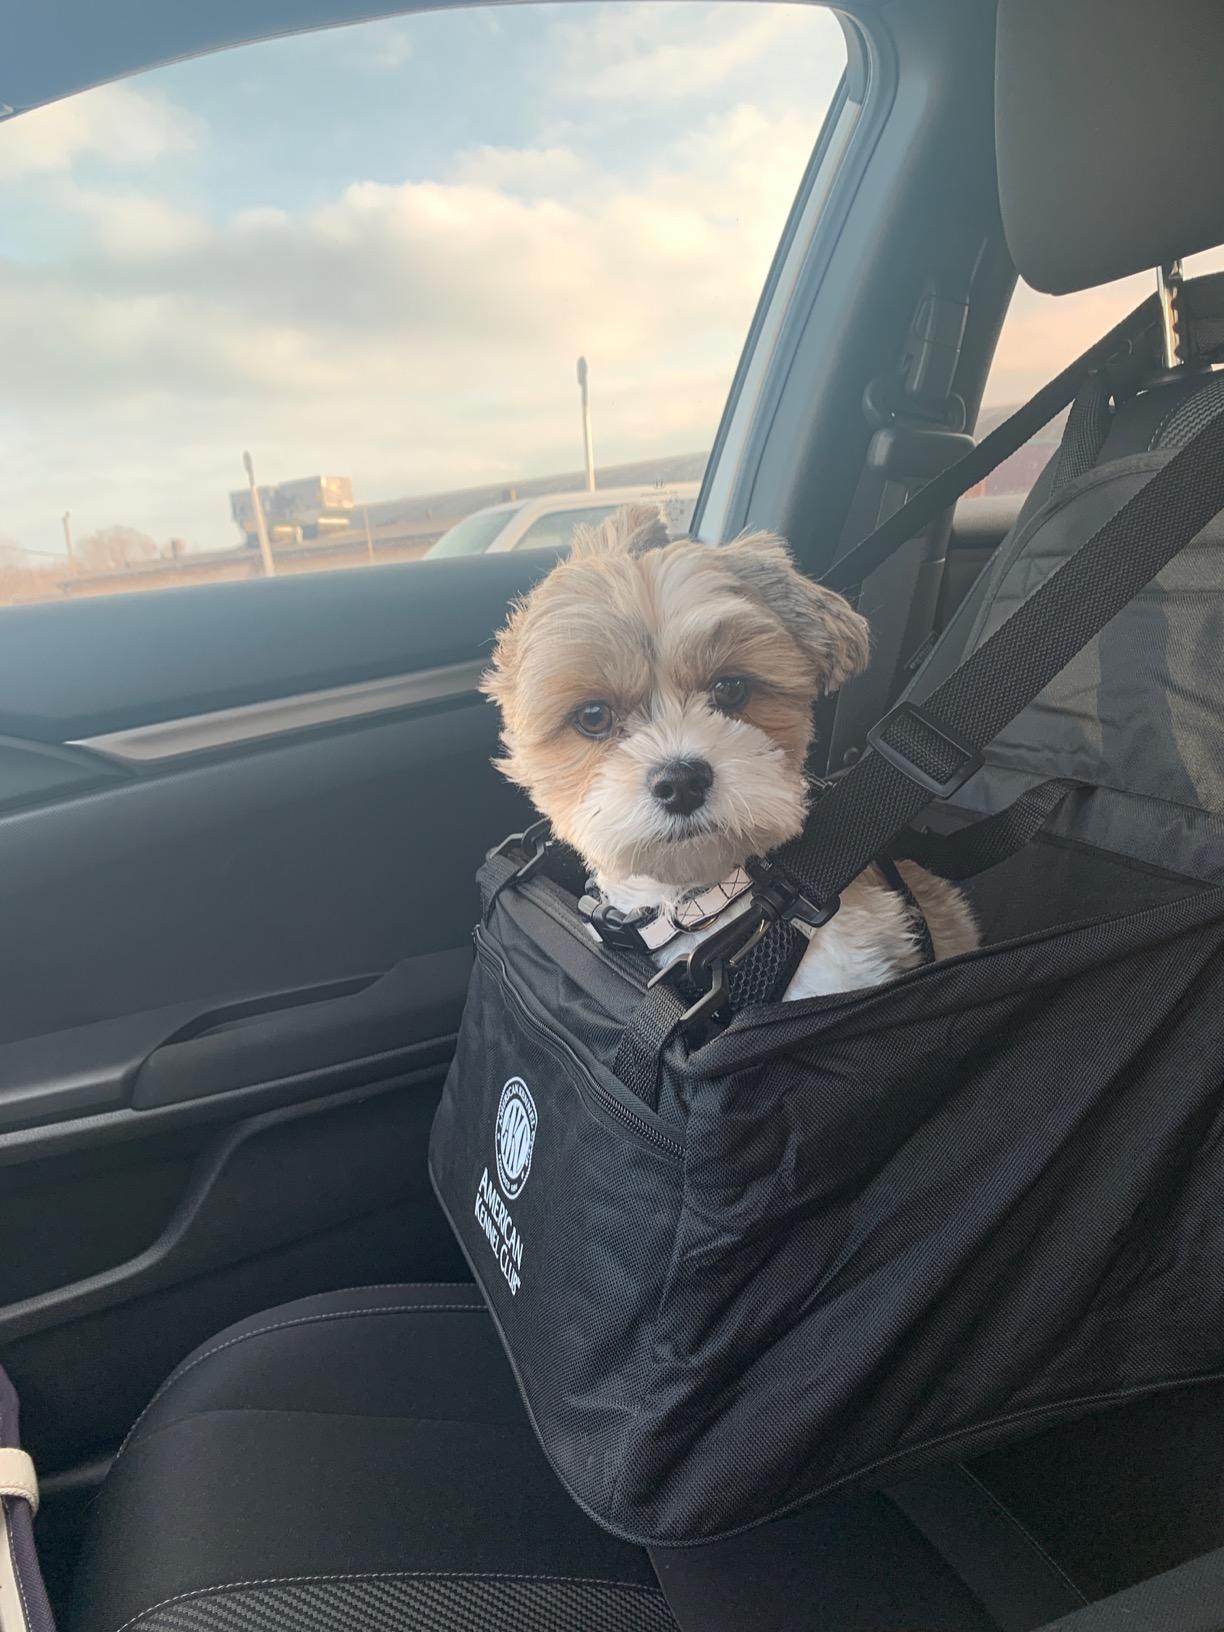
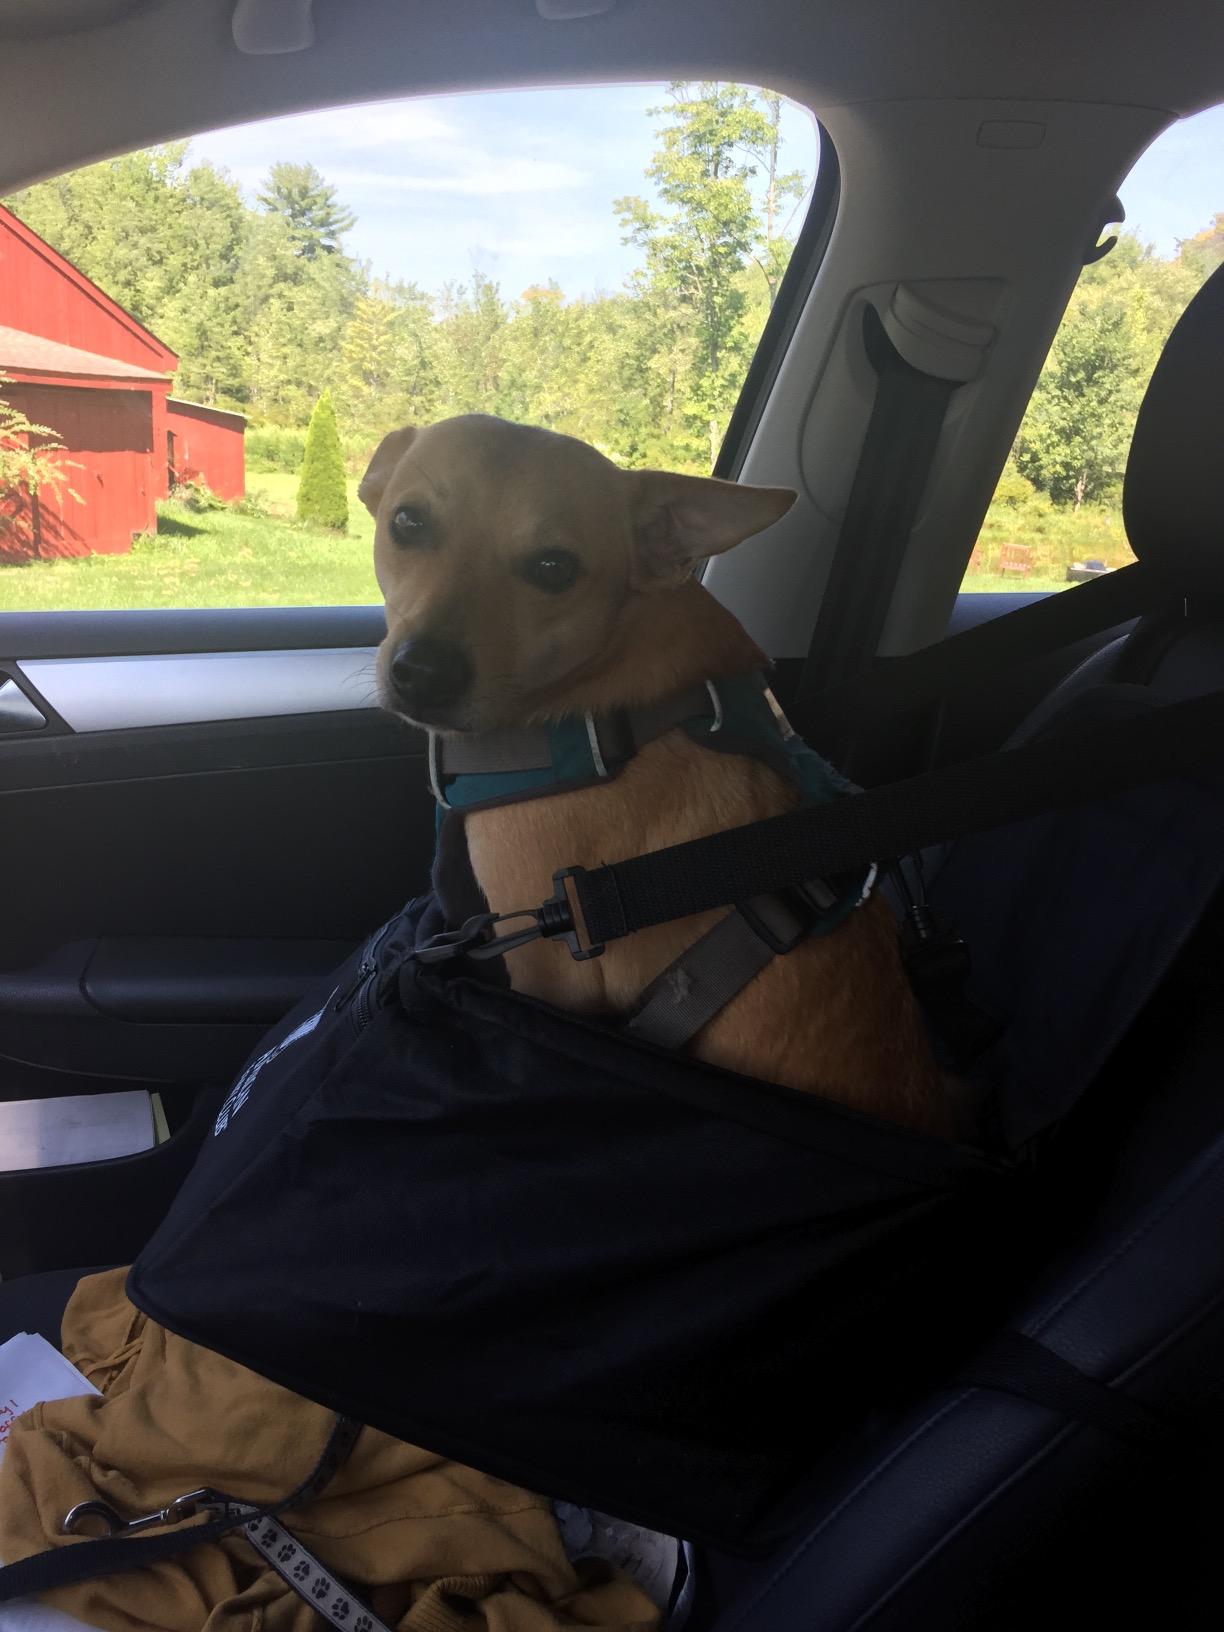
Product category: items_kennel
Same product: yes